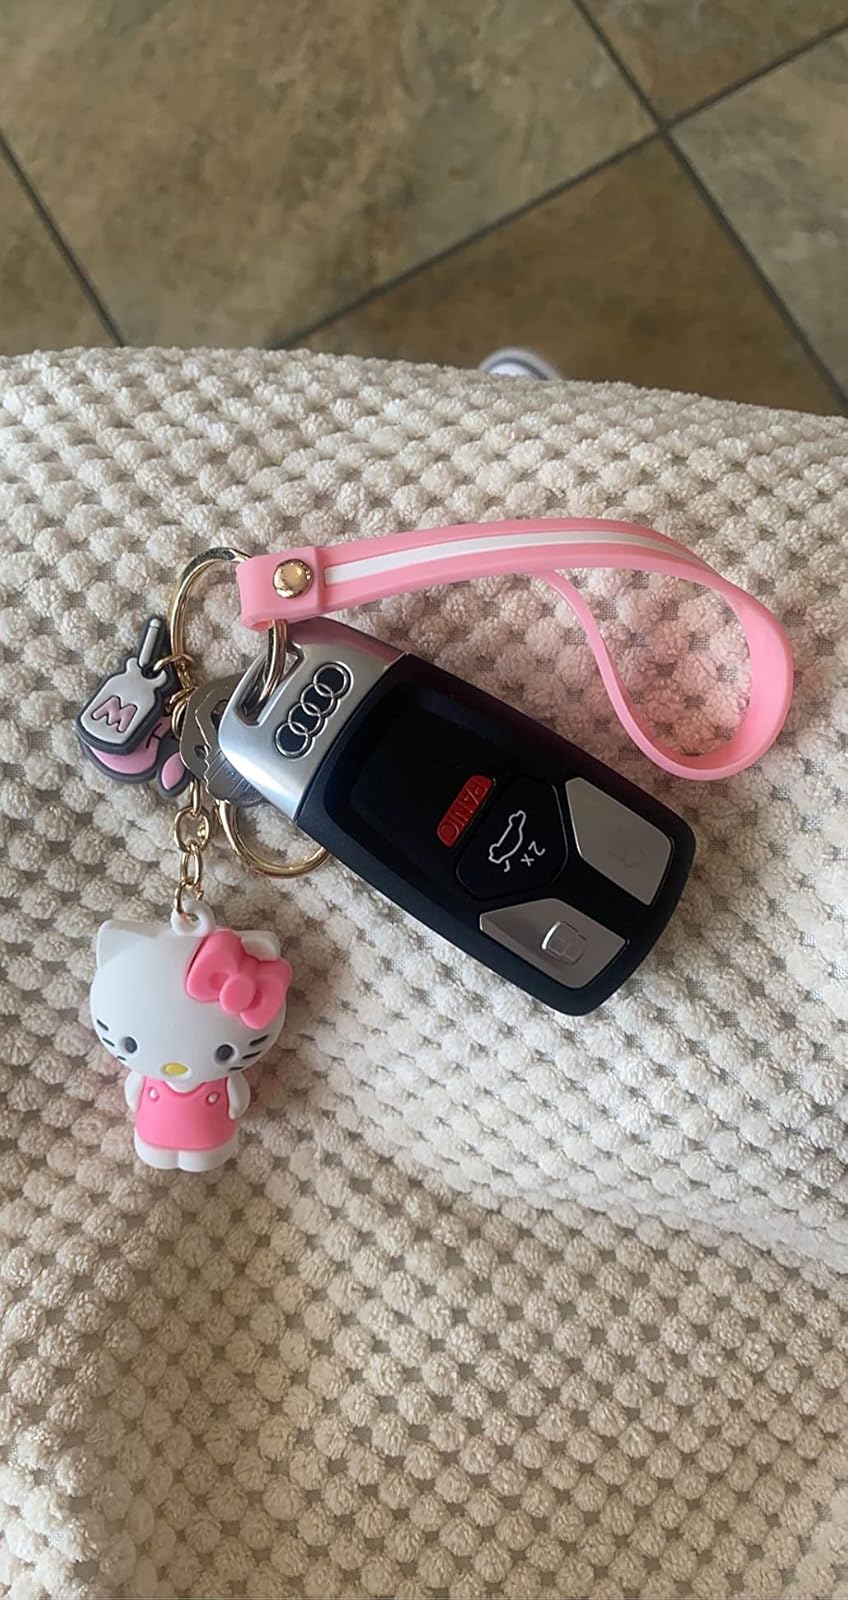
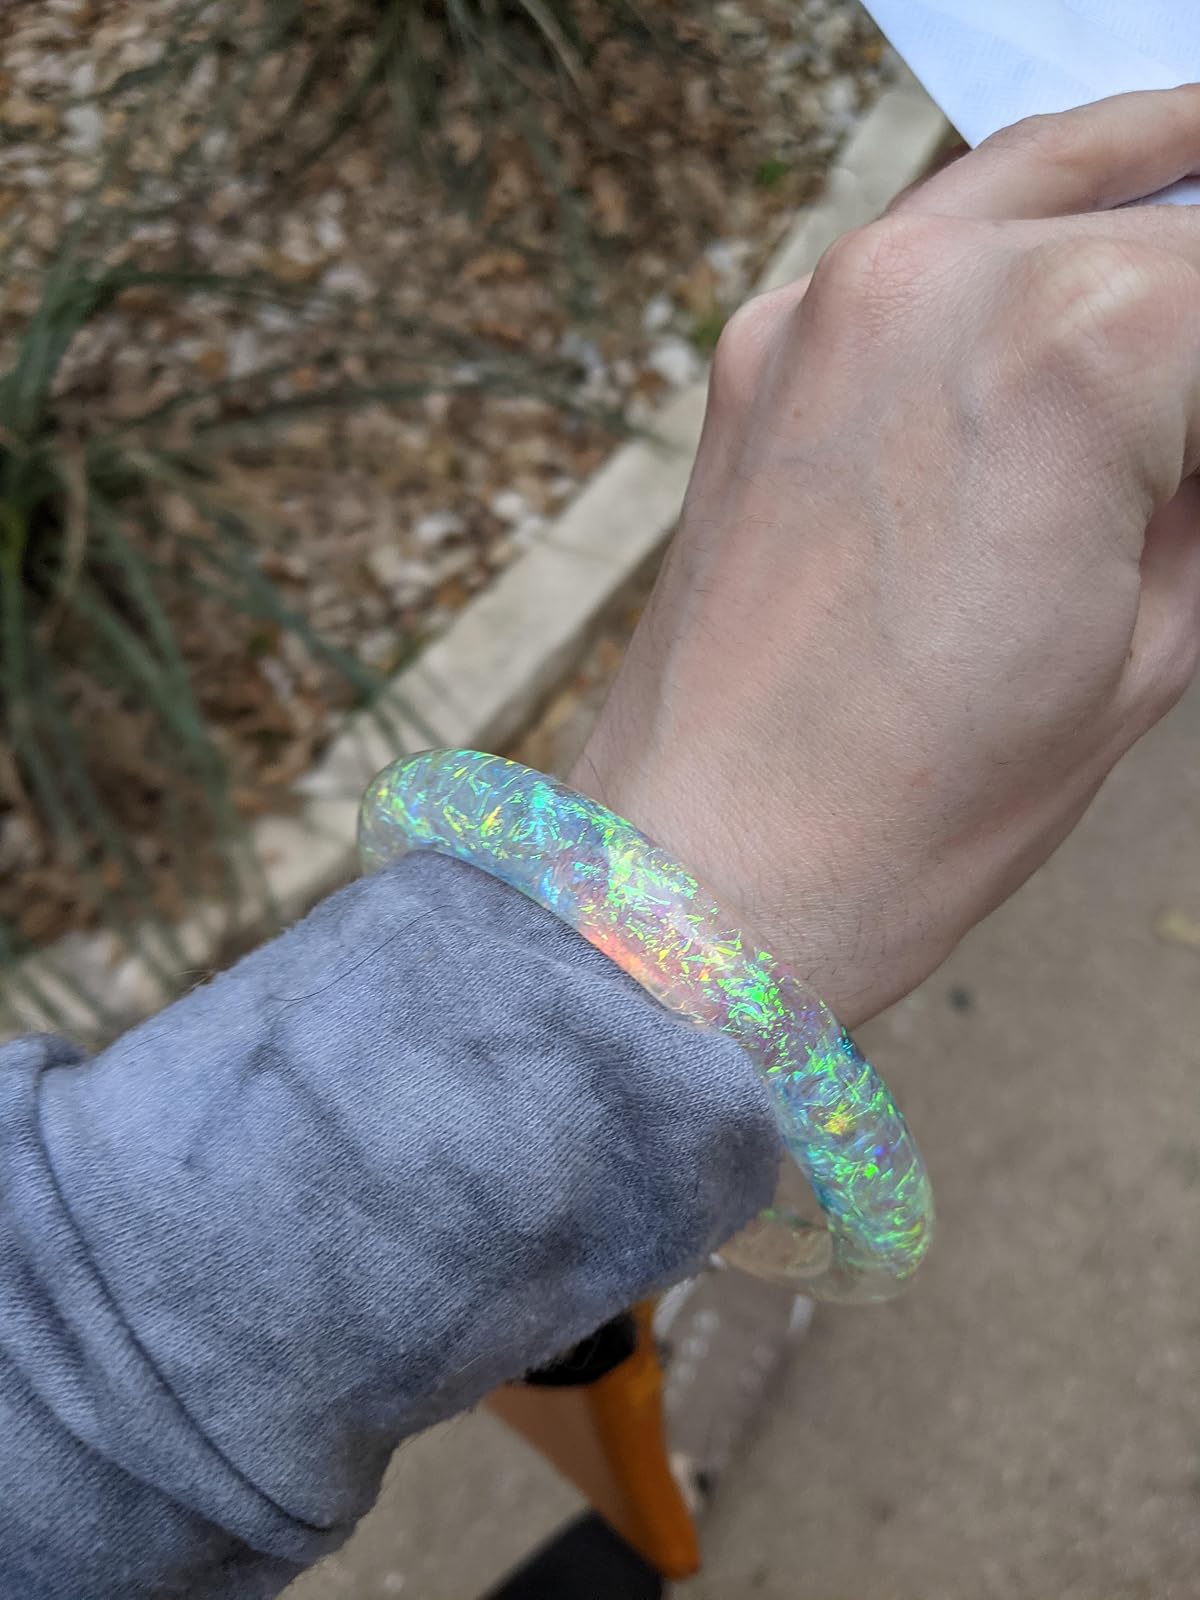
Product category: accessories_keychain
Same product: no